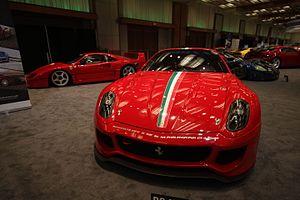
La Ferrari 599 GTB Fiorano est une voiture de sport produite par le constructeur italien Ferrari. Apparue en 2006, elle remplace les Ferrari 575M GTC et Ferrari 575M Maranello commercialisées en 2002, et succède, plus généralement, à la lignée des Ferrari 550 Maranello introduite en 1996.